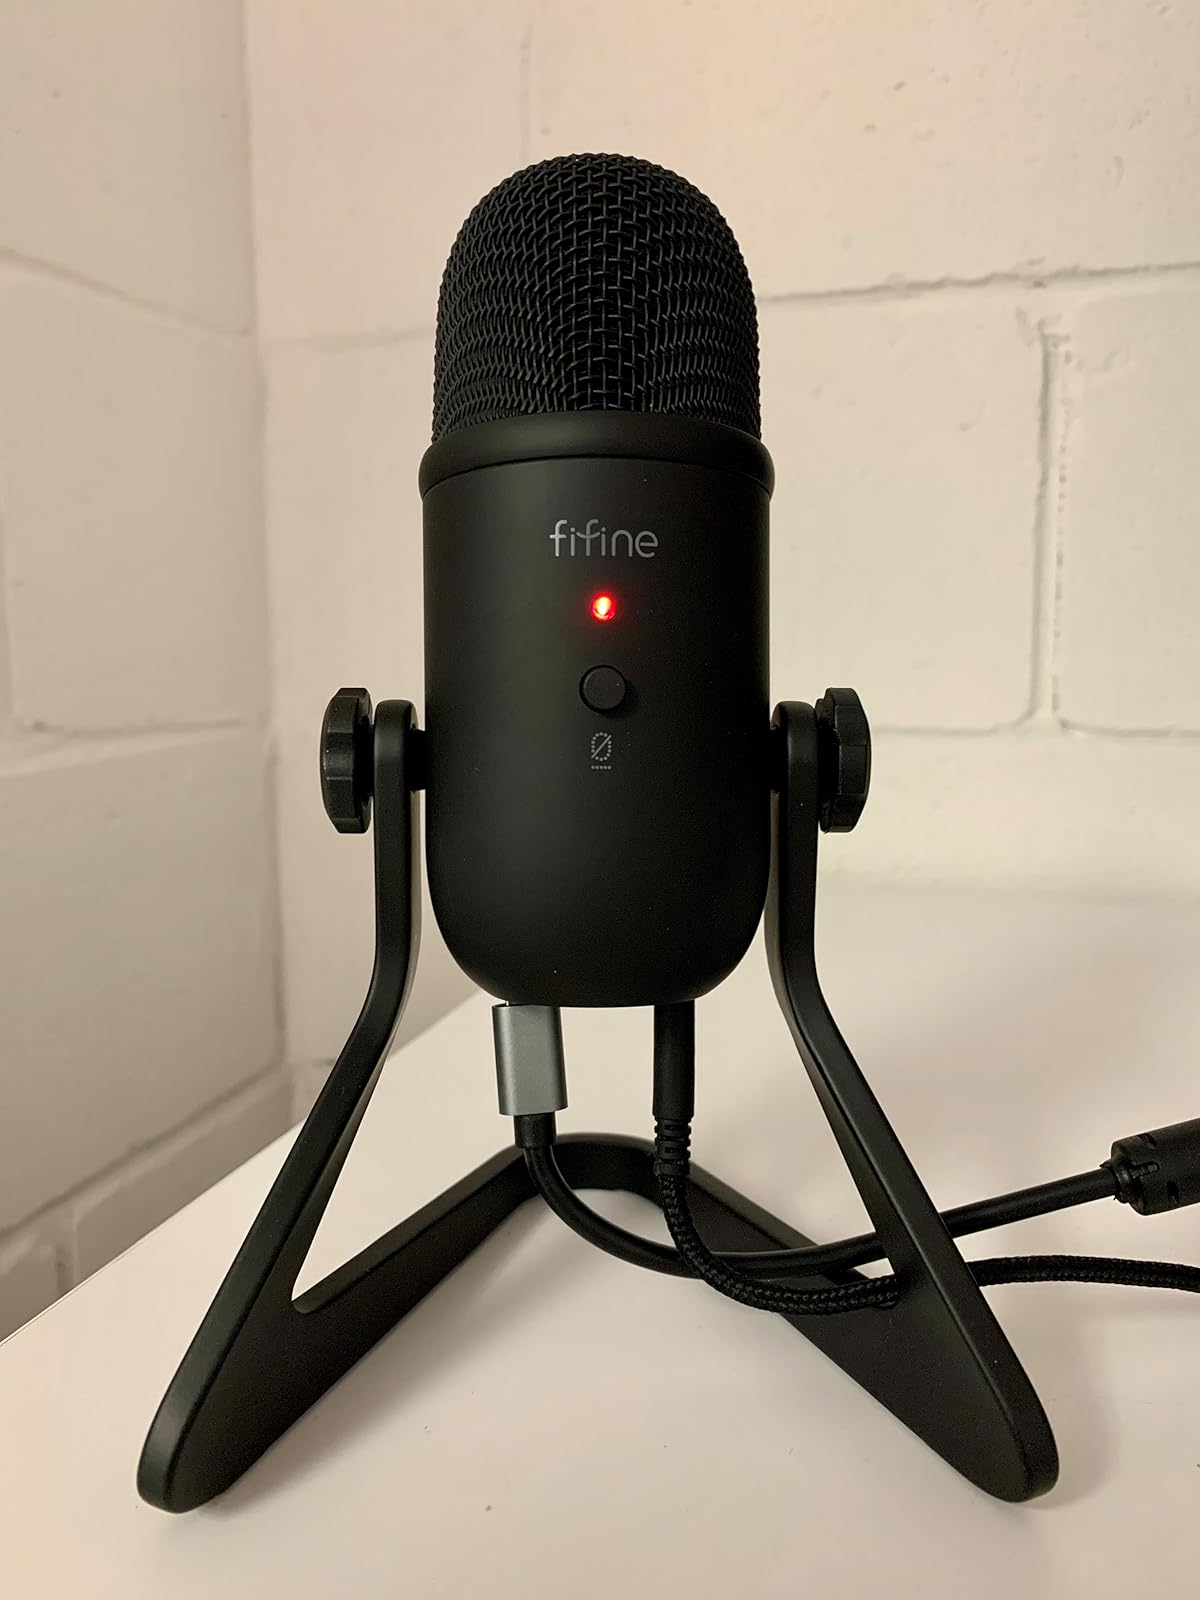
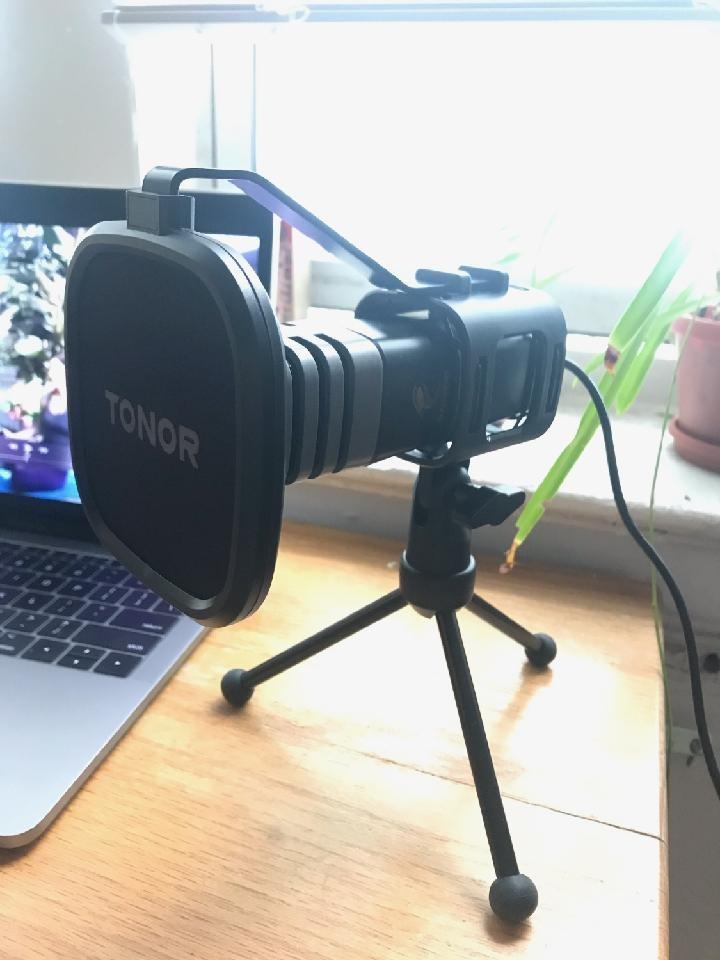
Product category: microphone
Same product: no